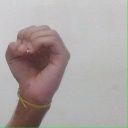
अक्षर: ऊ